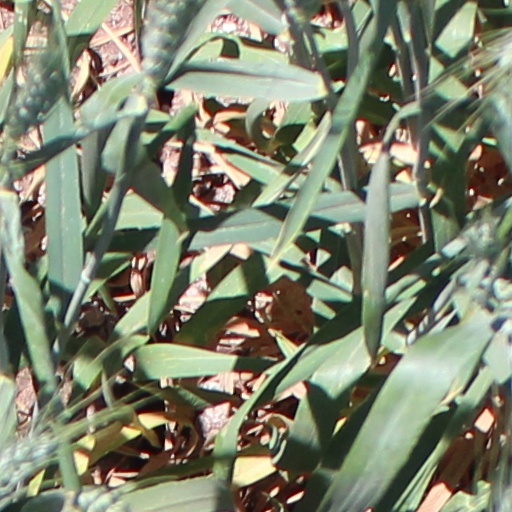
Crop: wheat